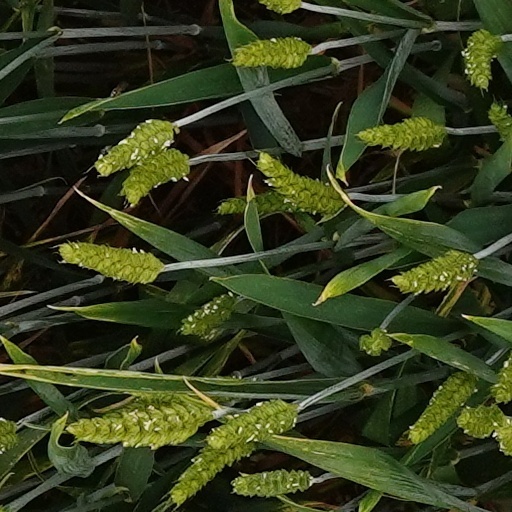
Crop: wheat